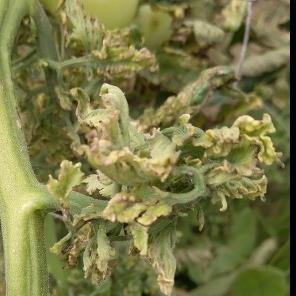
Crop: Tomato
Condition: virosis-d